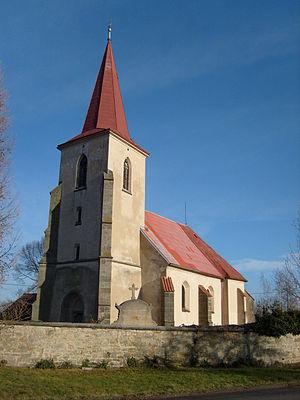
Orel est une commune du district de Chrudim, dans la région de Pardubice, en République tchèque. Sa population s'élevait à 768 habitants en 2017.